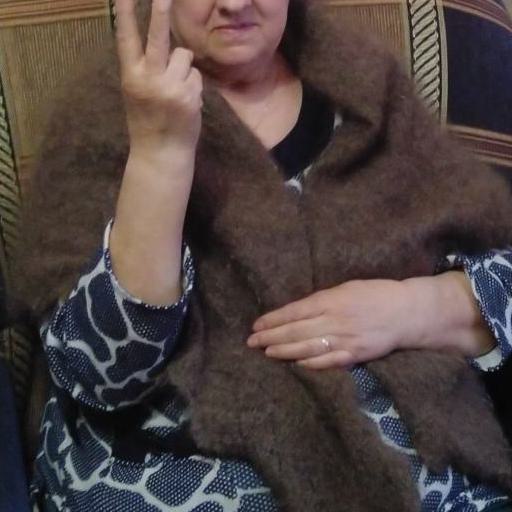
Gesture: no_gesture